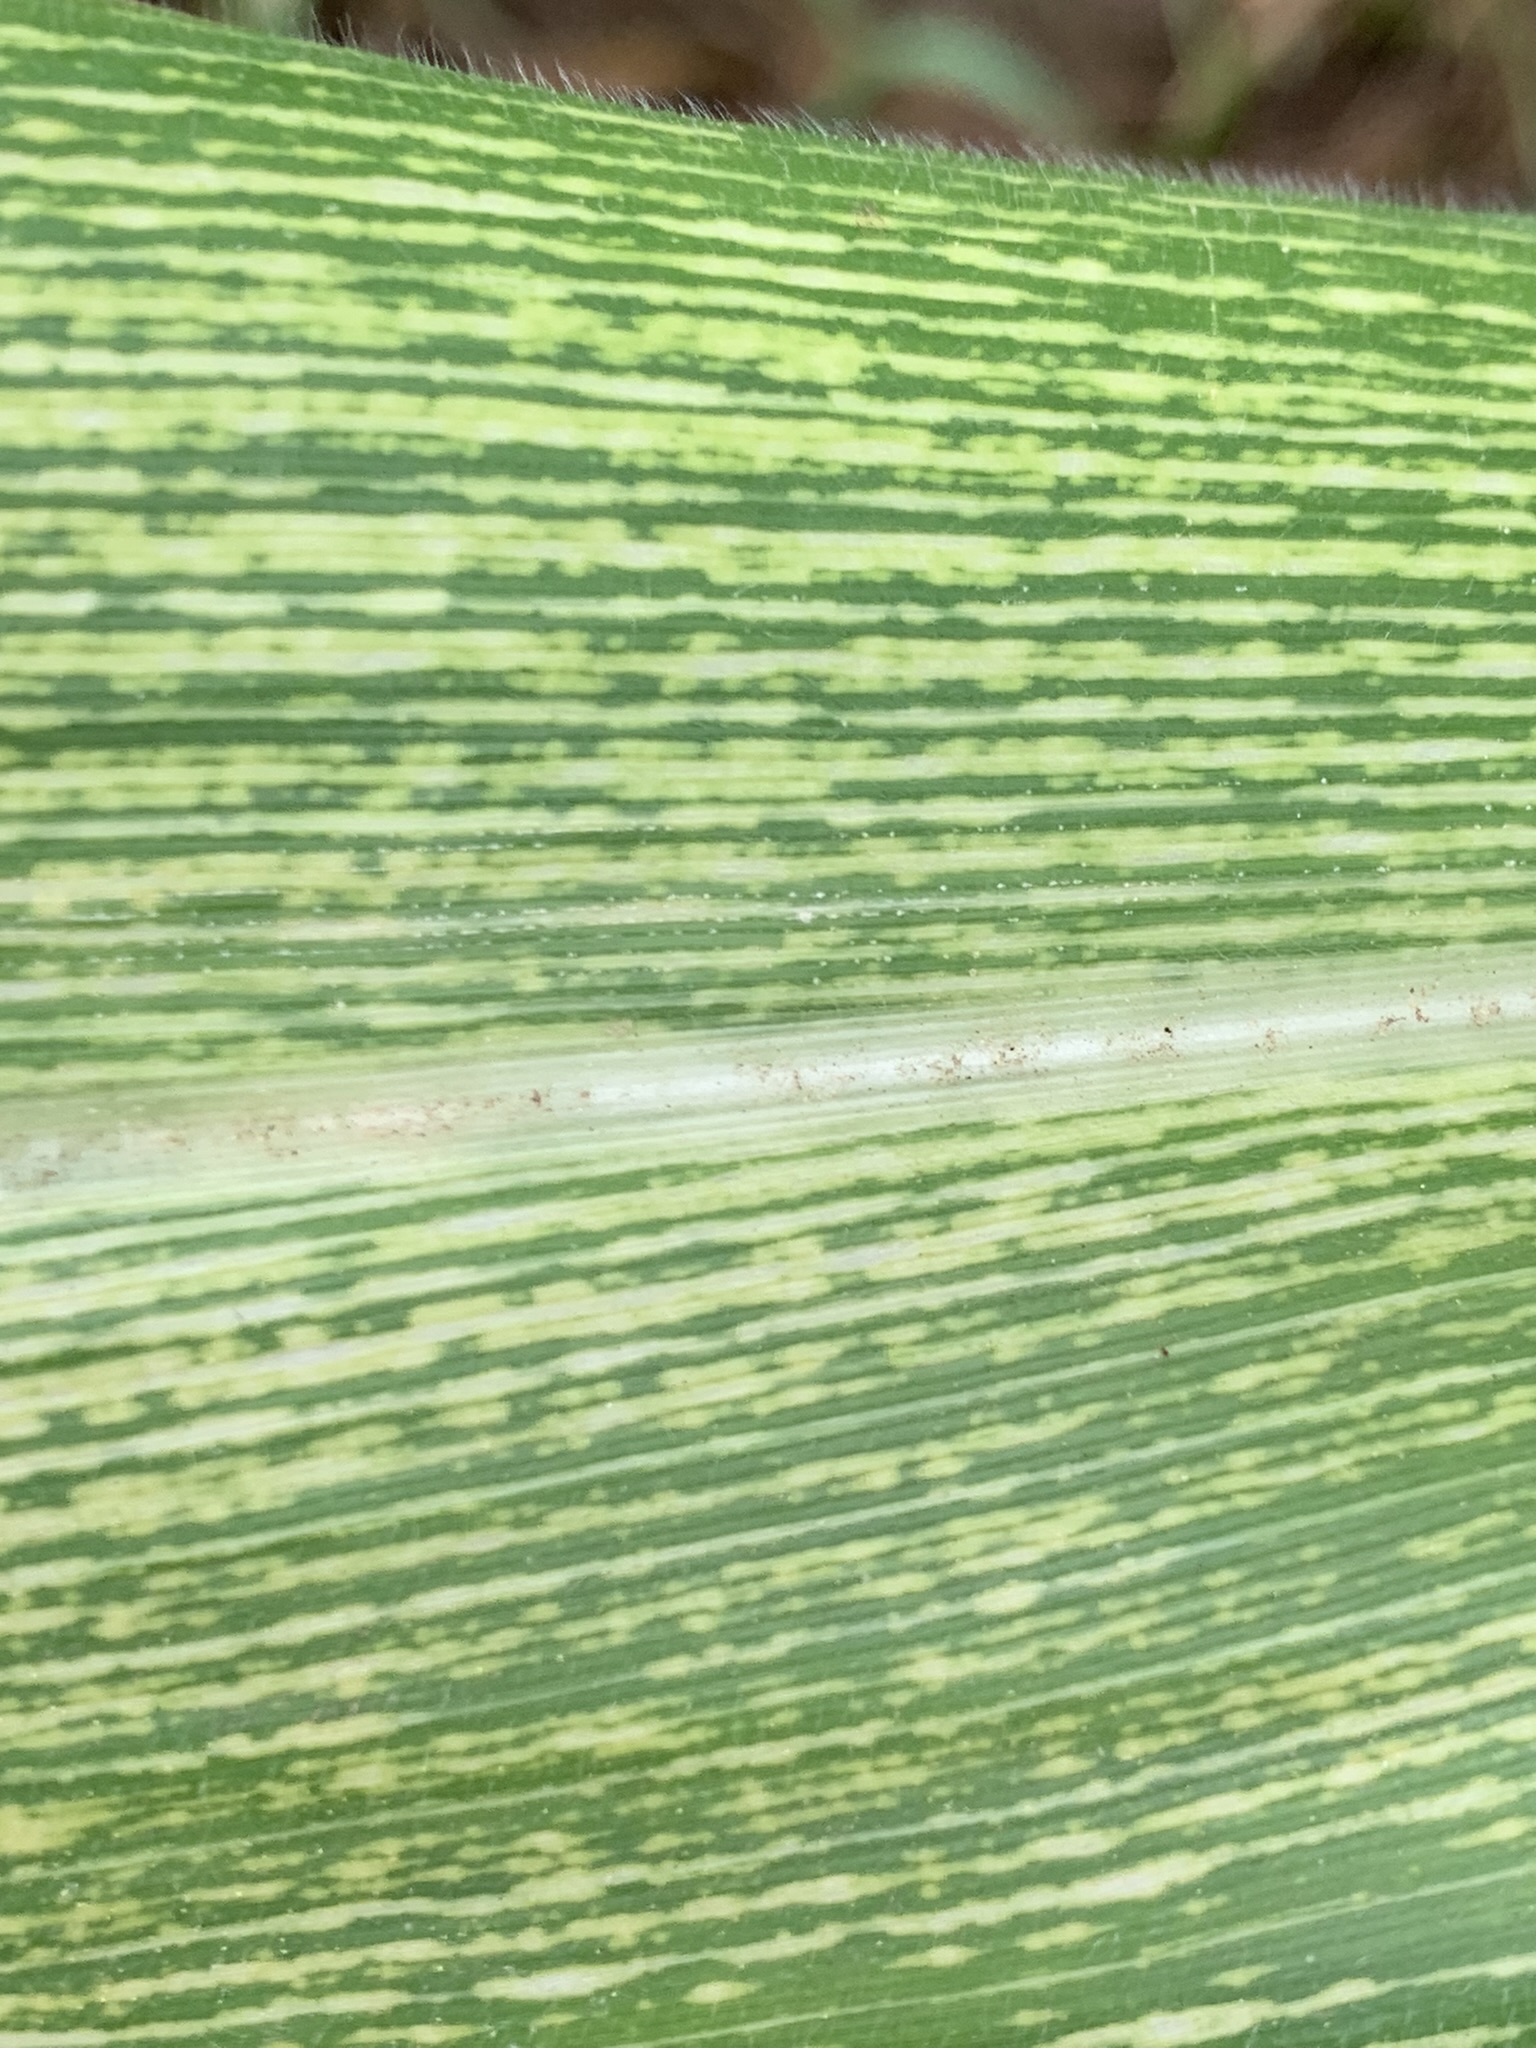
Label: MSV